Lucien Muhlfeld

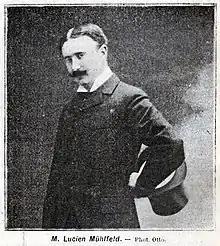
Lucien Muhlfeld

Lucien Muhlfeld (4 August 1870 in Paris – 1 December 1902 in Paris) was a French novelist and dramatic critic.